John Sutherland (physician)

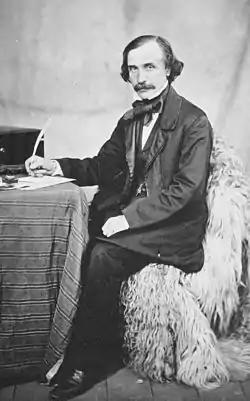
John Sutherland in 1855, by Roger Fenton

Sutherland was born in Edinburgh, where he completed his high school studies. He became a licentiate of the Royal College of Surgeons of Edinburgh in 1827, and graduated M.D. at the university in 1831.